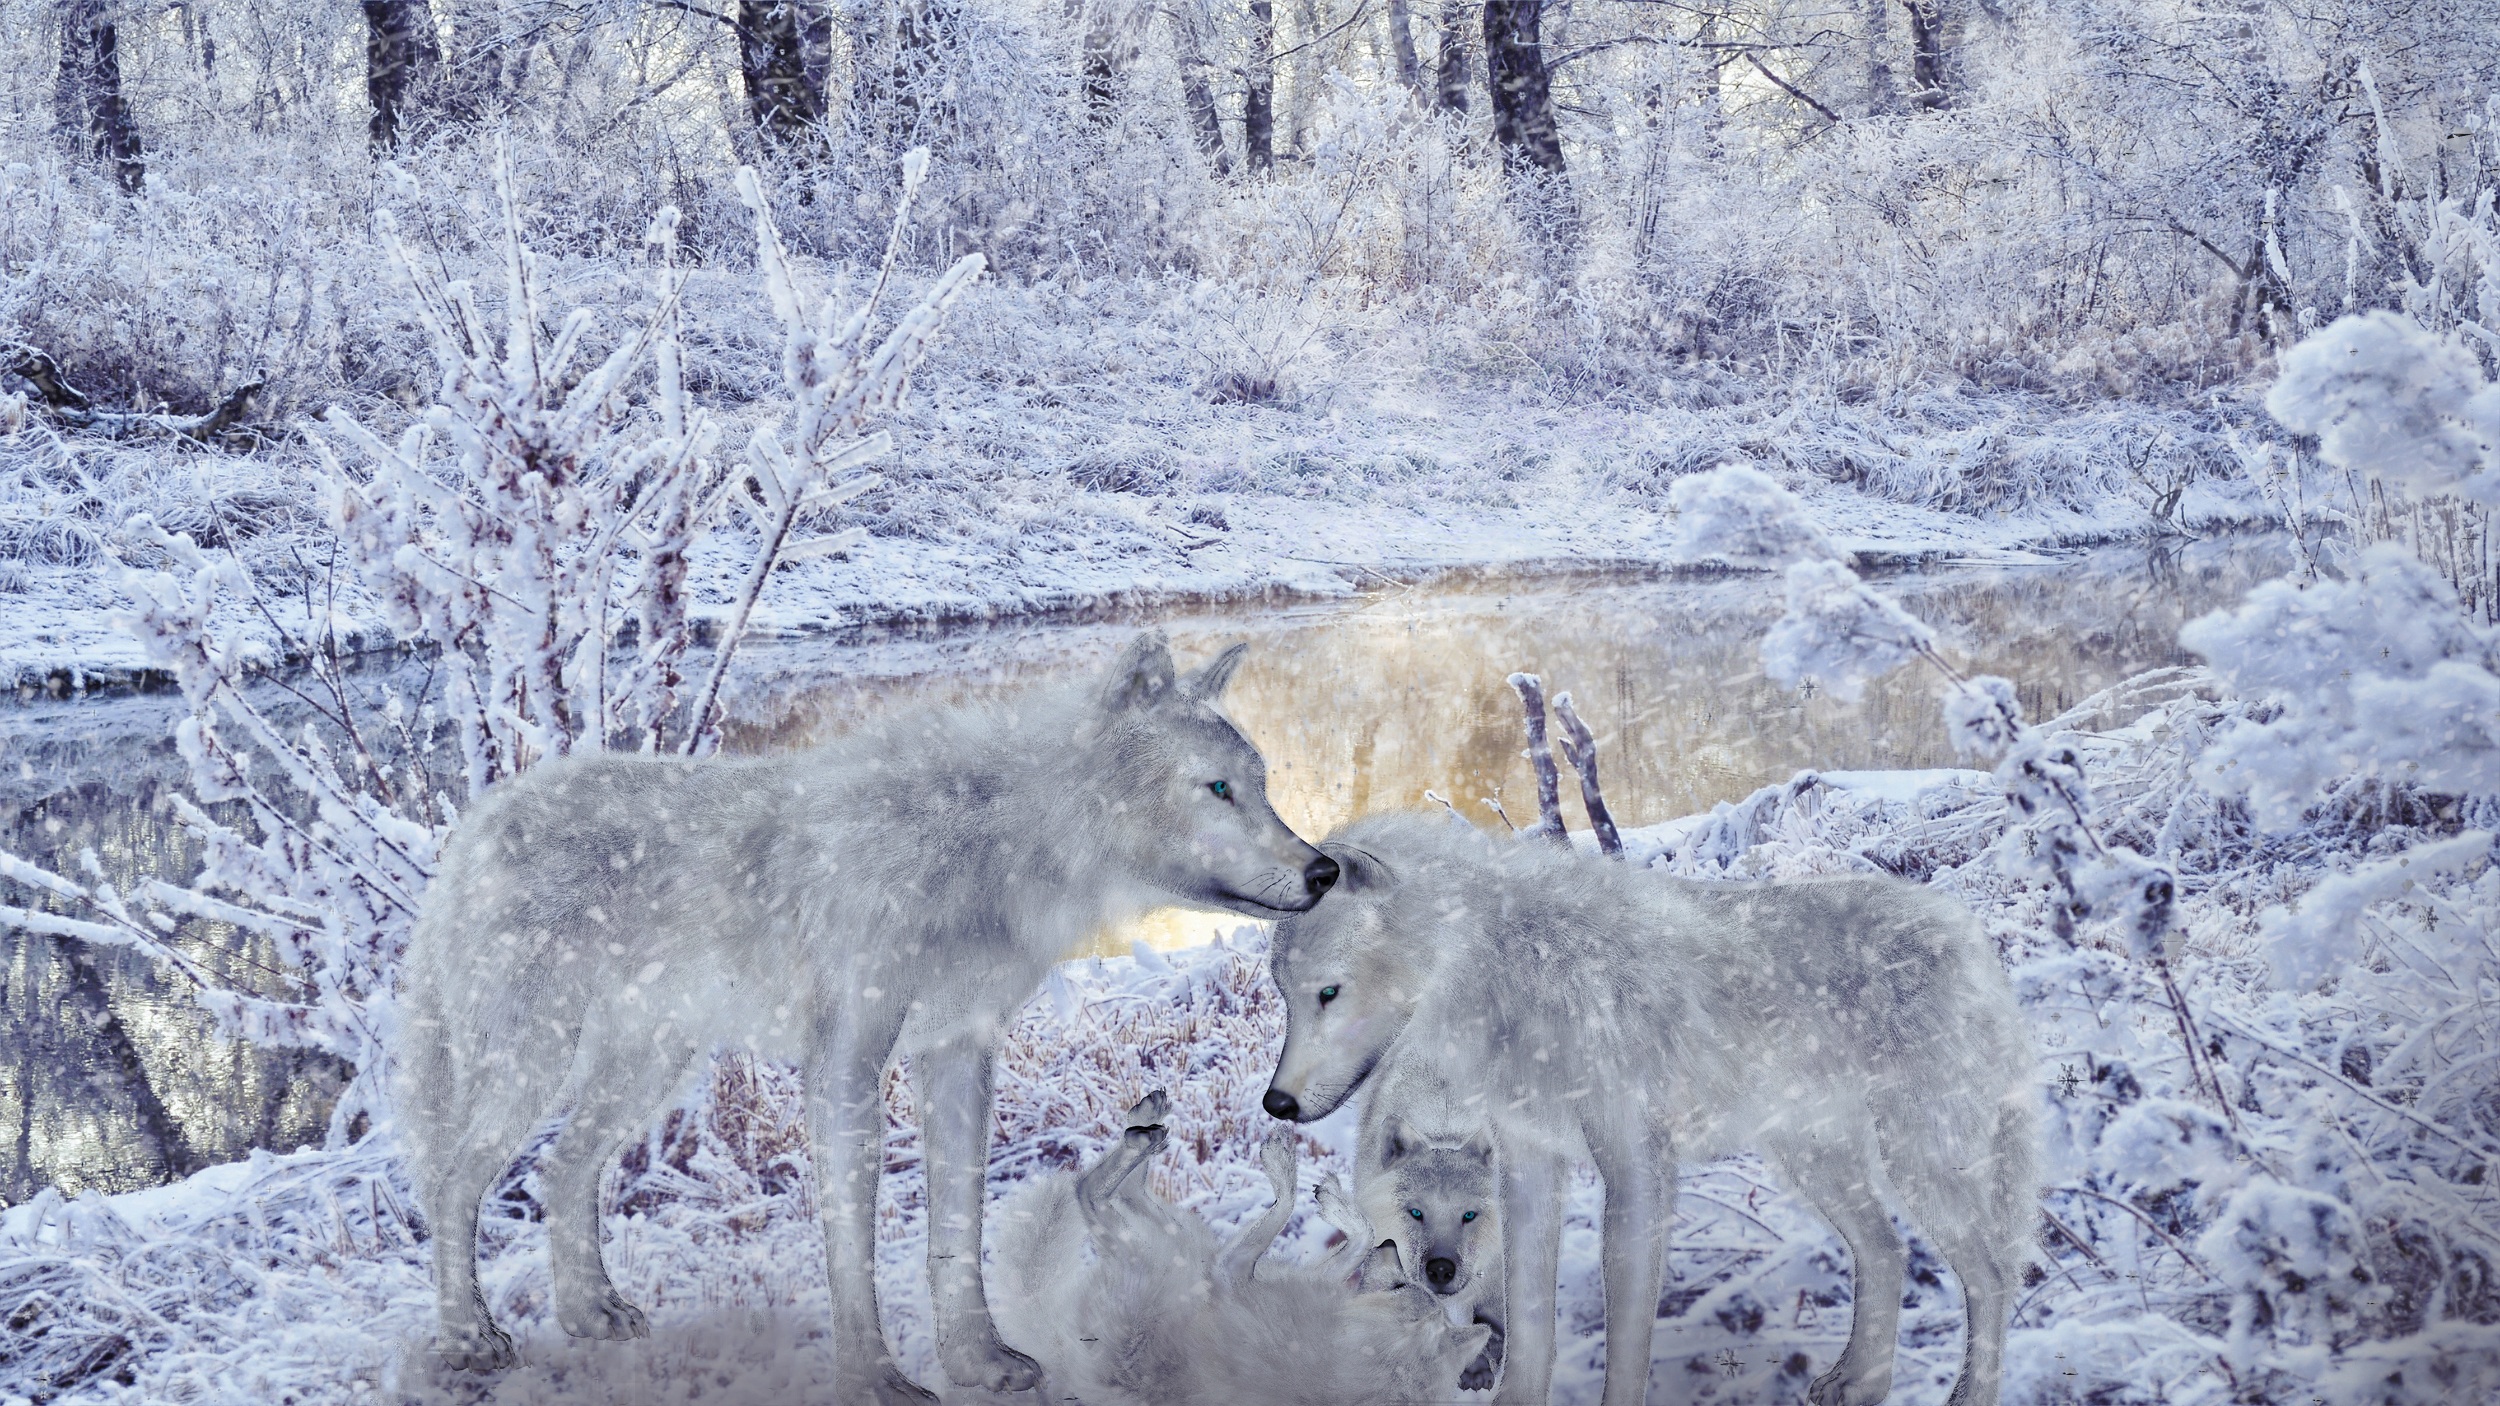
nature, wilderness, snow, winter, frost, wildlife, ice, weather, wolf, season, fauna, mountain goat, animals, tundra, snow leopard, winter scenery, wolfs